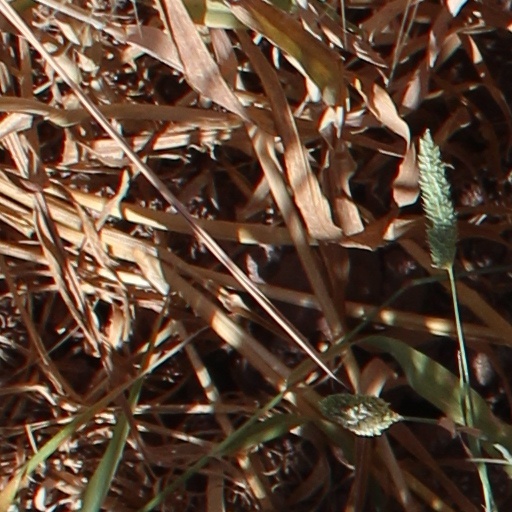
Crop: wheat